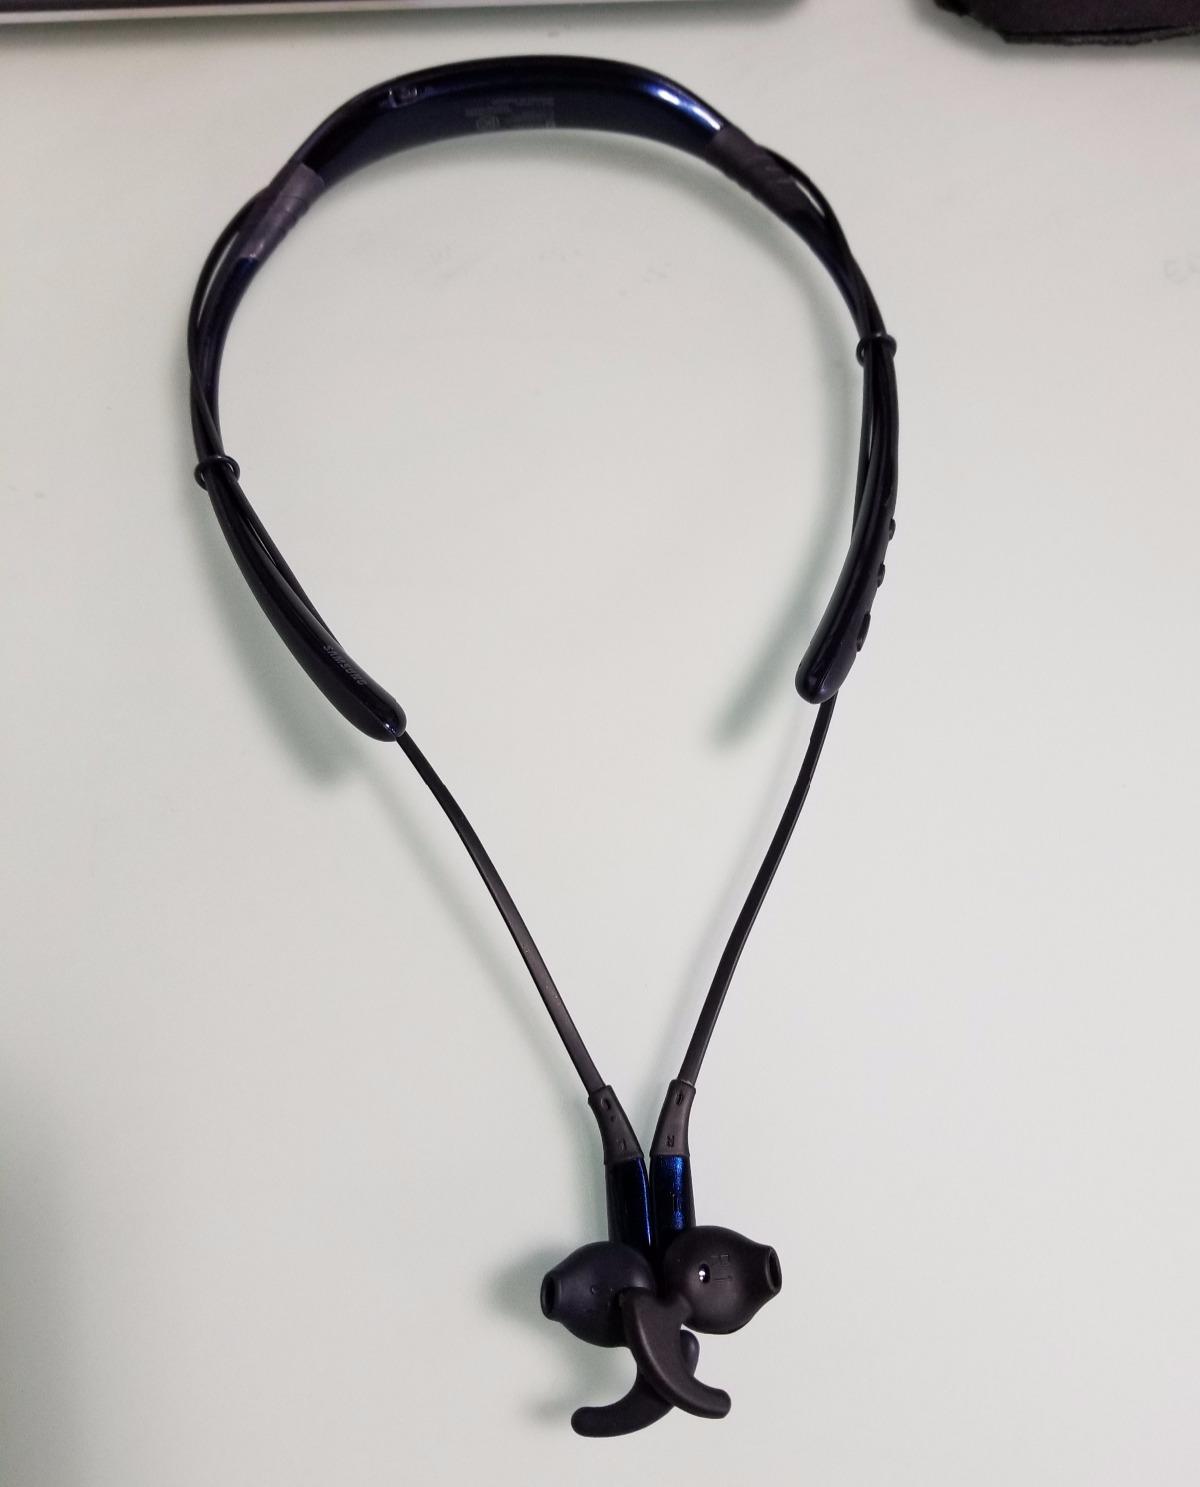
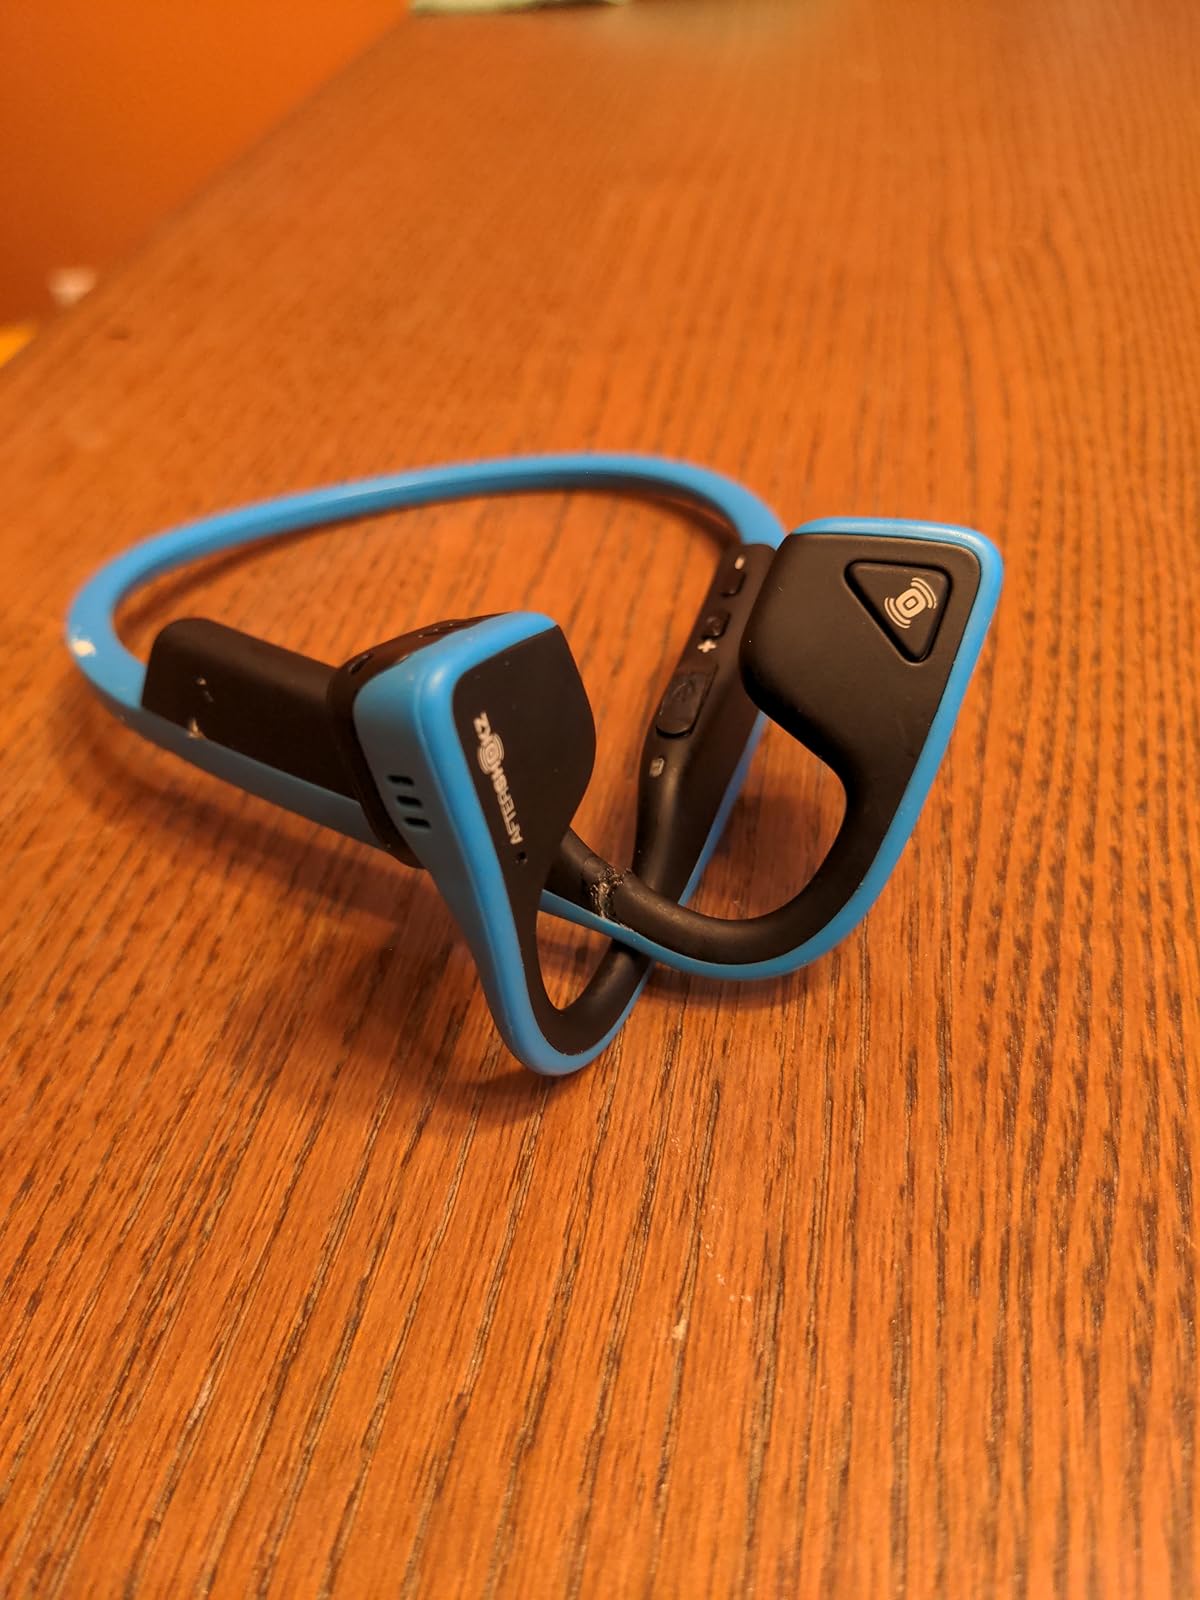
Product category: headphones
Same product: no